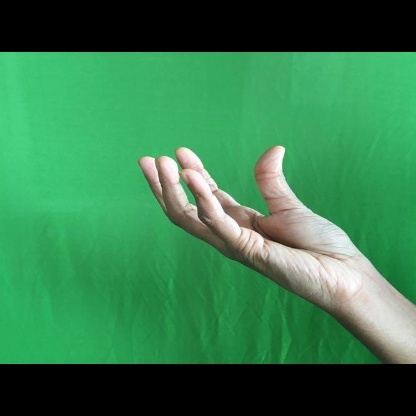
Mudra: Padmakosha